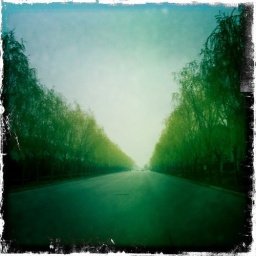
The road near my house in Beijing.